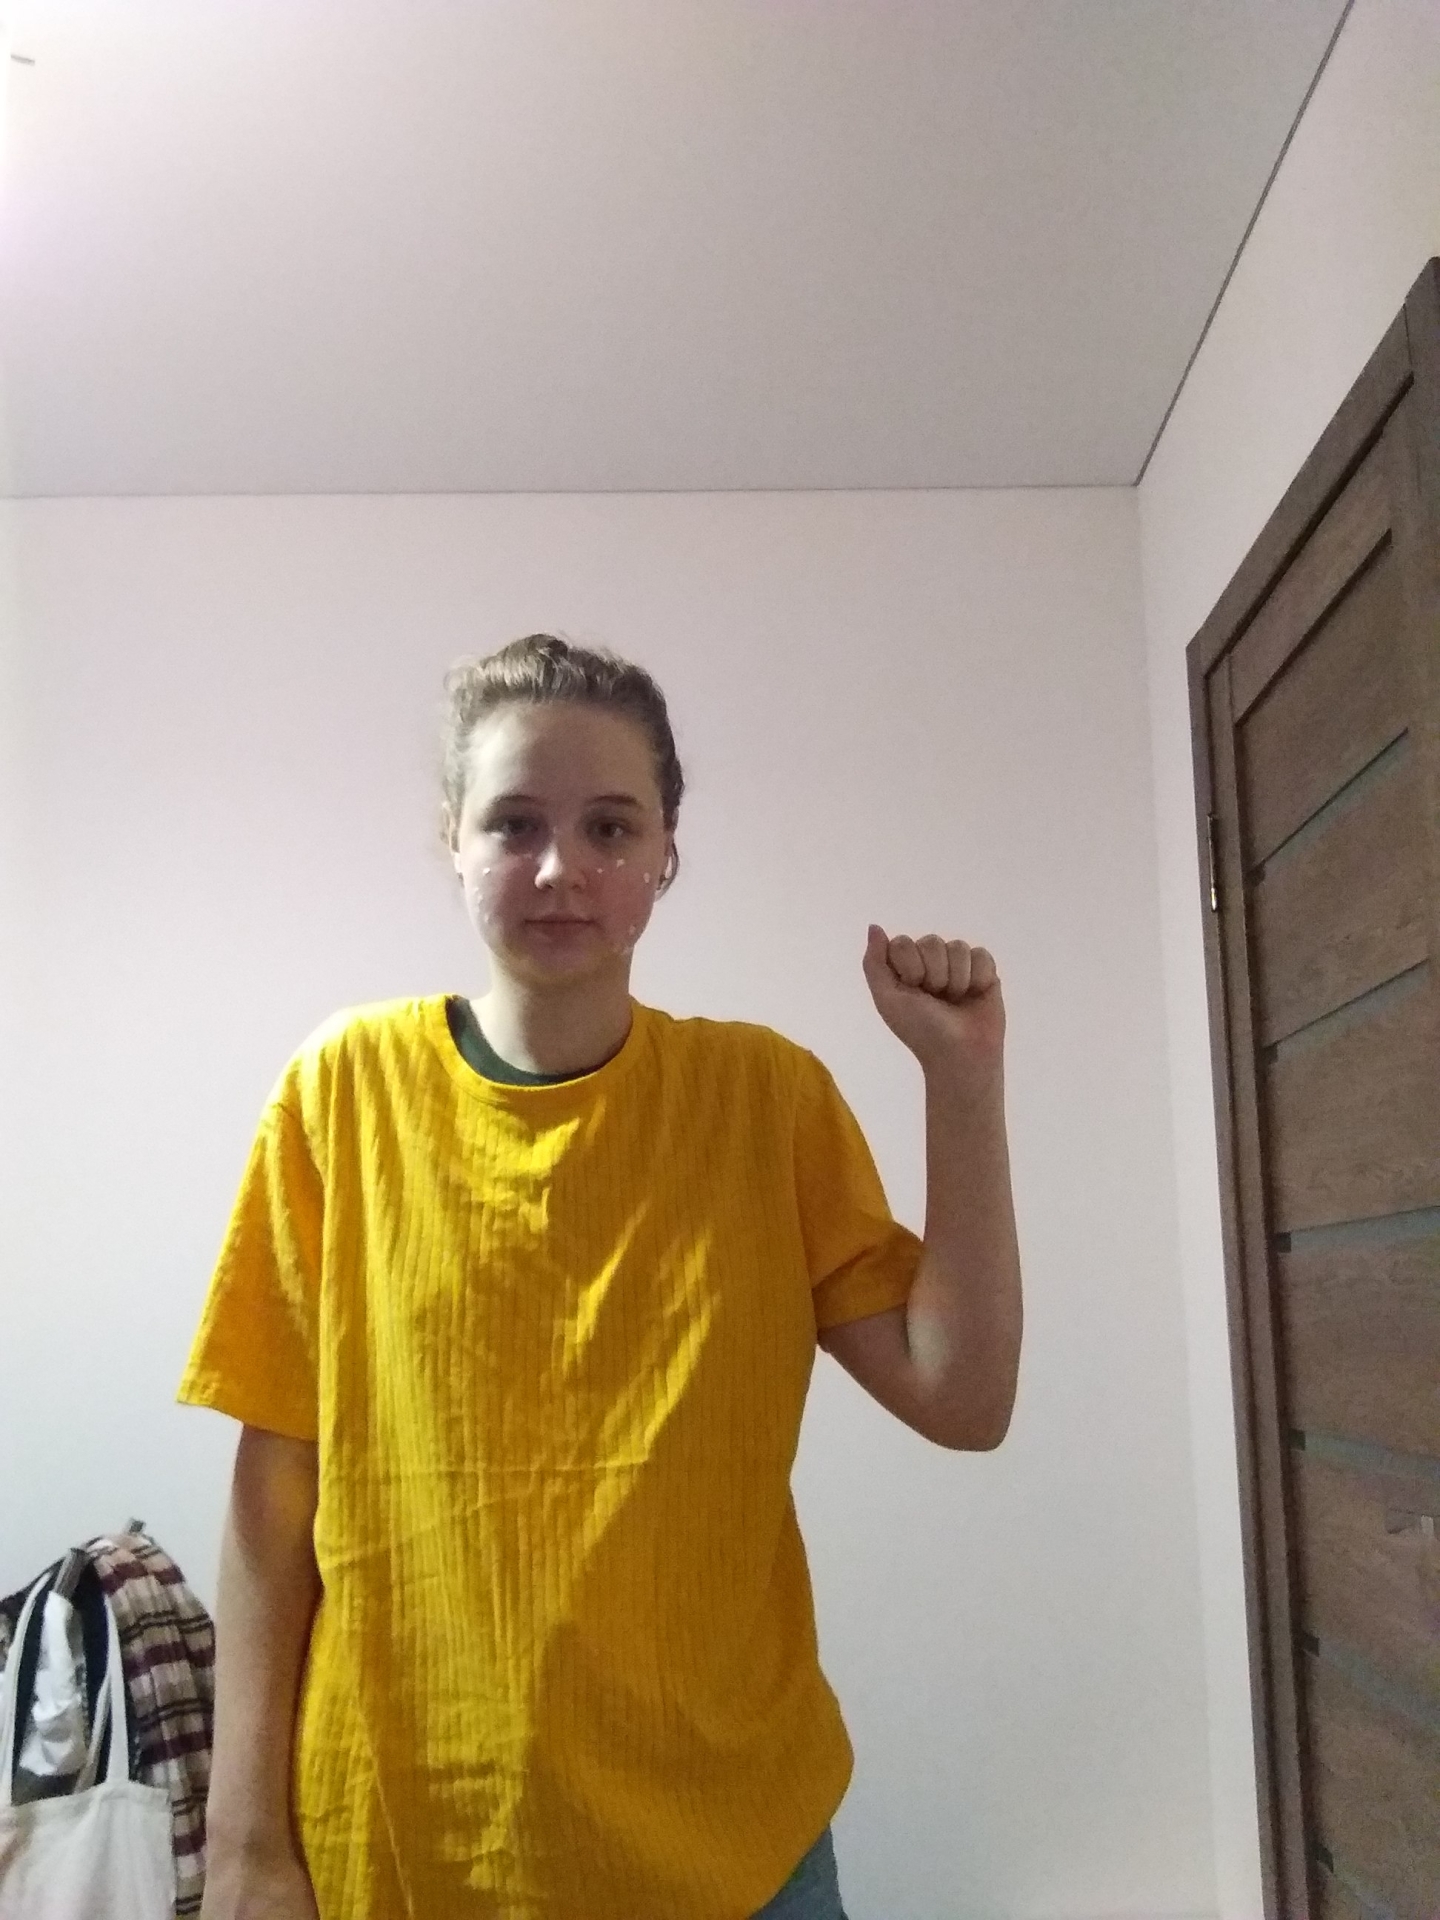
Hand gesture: fist